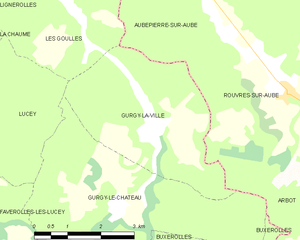
Gurgy-la-Ville est une commune française située dans le département de la Côte-d'Or en région Bourgogne-Franche-Comté.